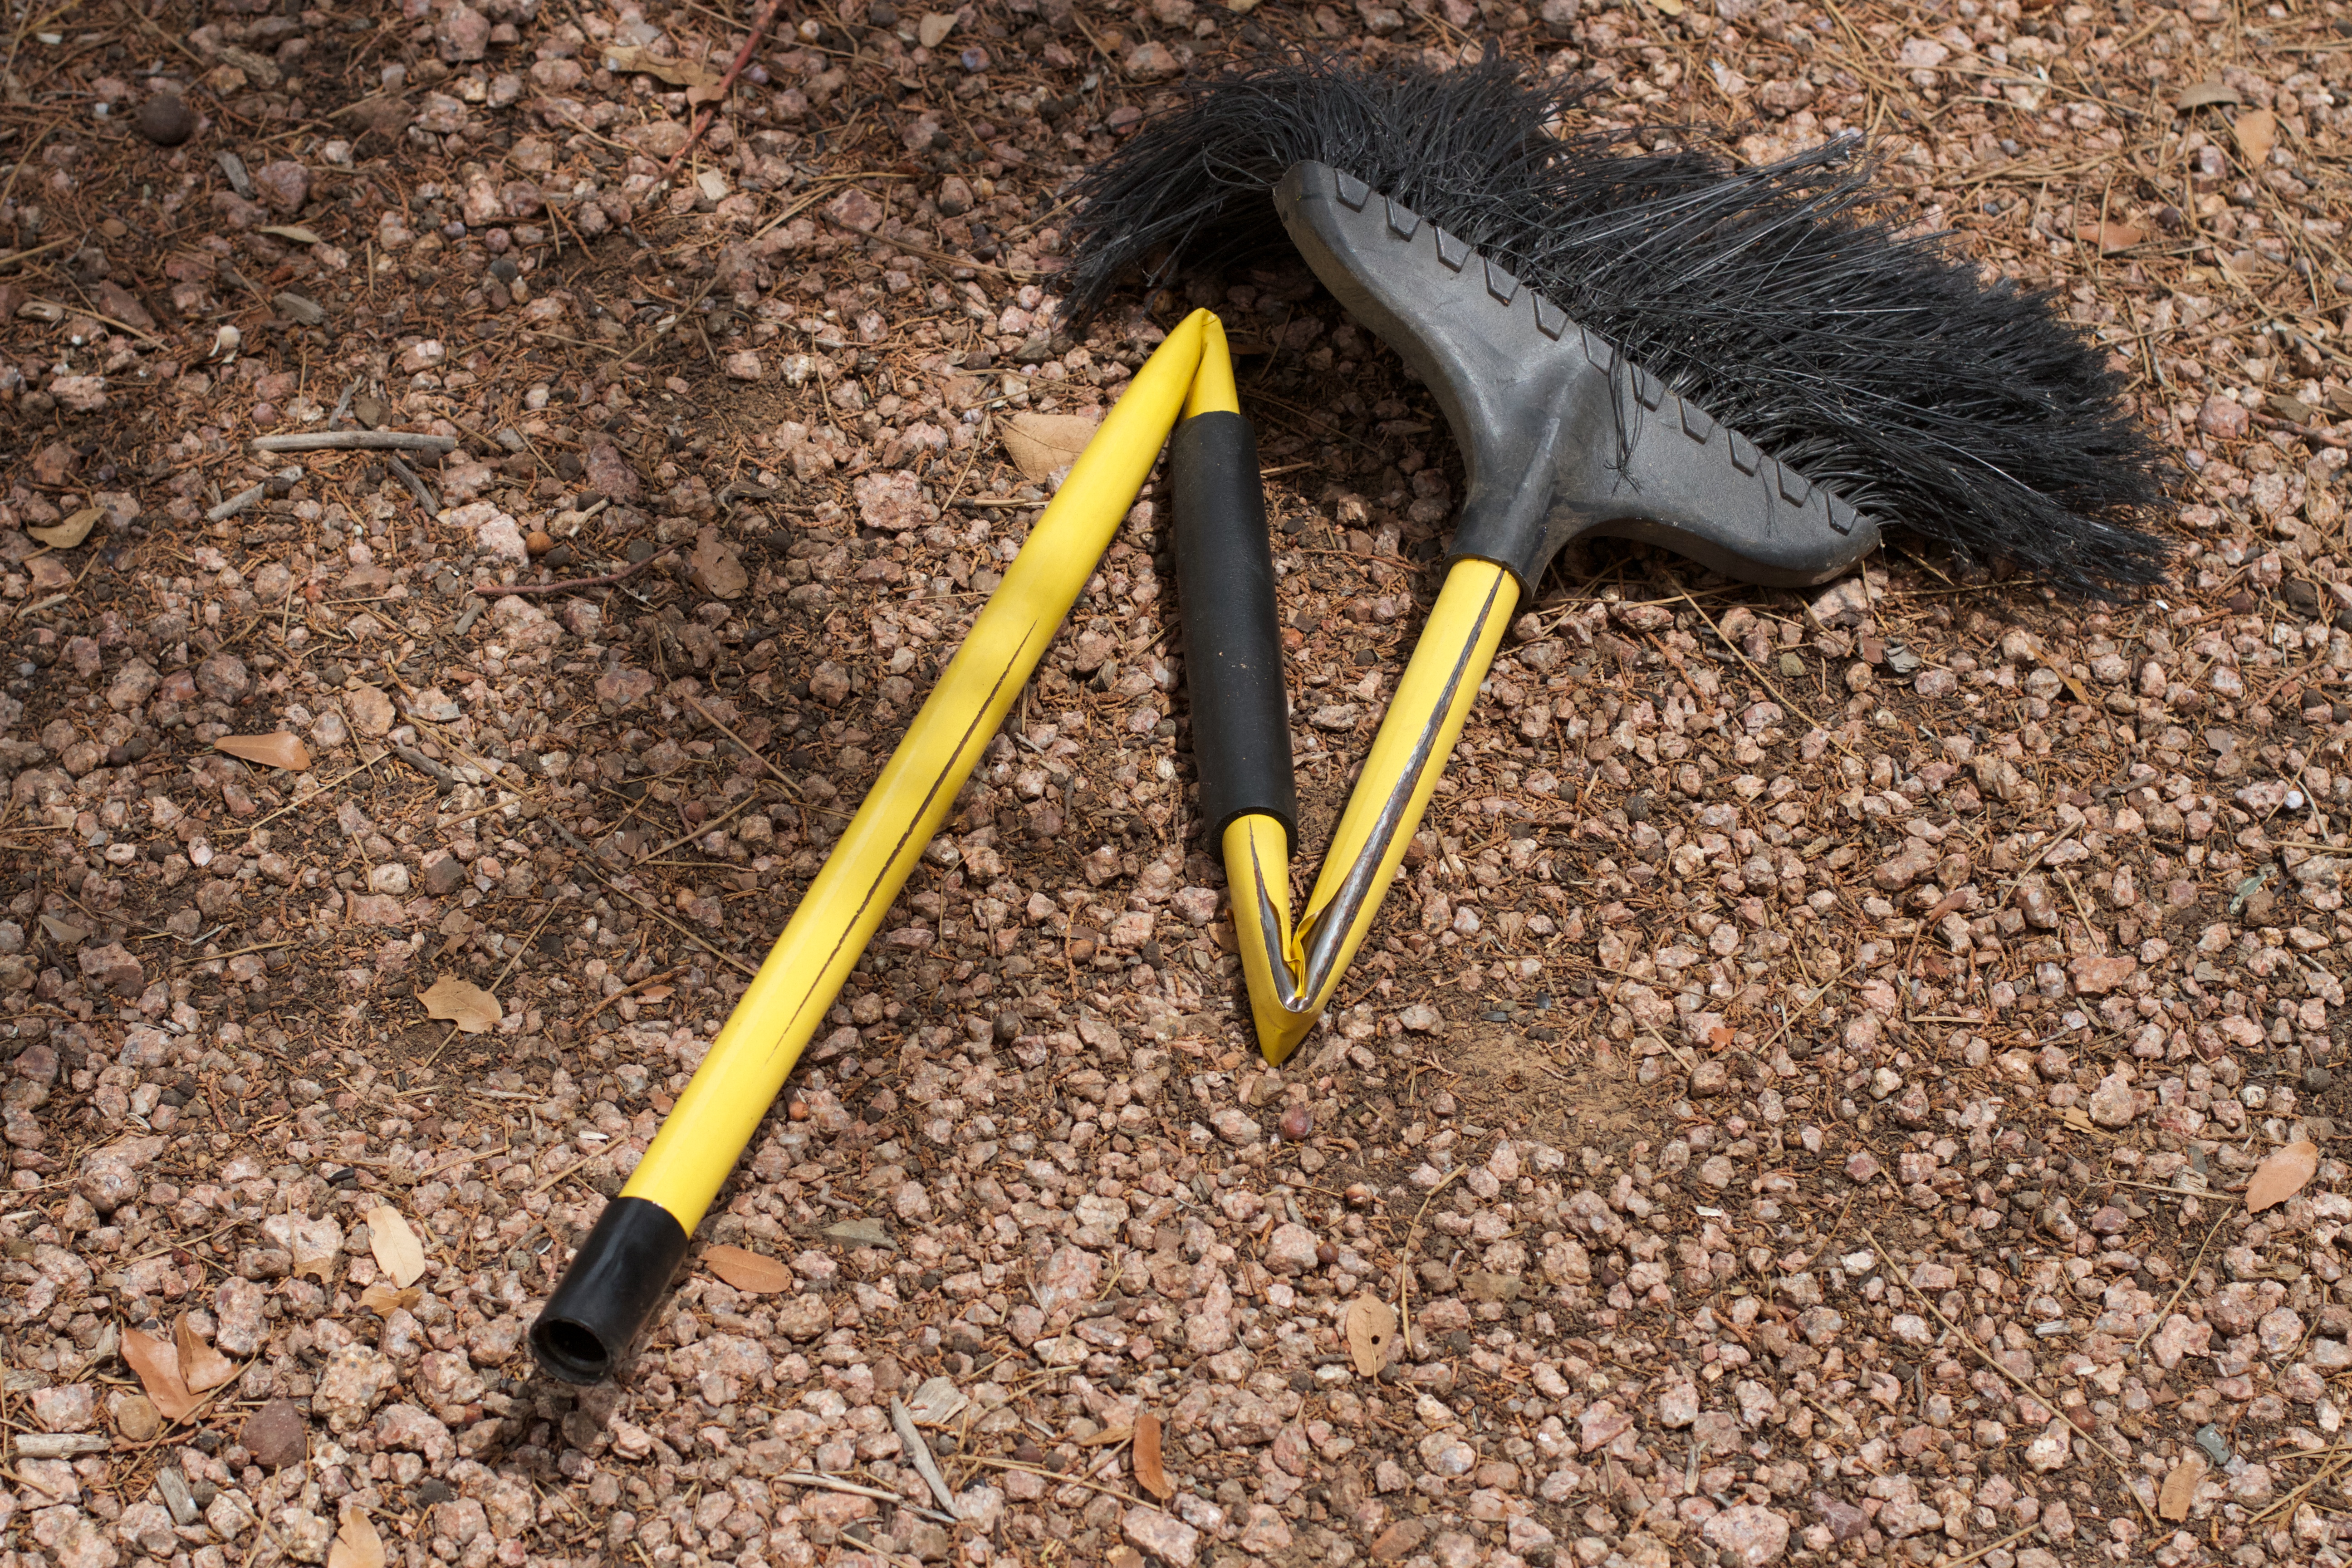
bird, soil, witch, broom